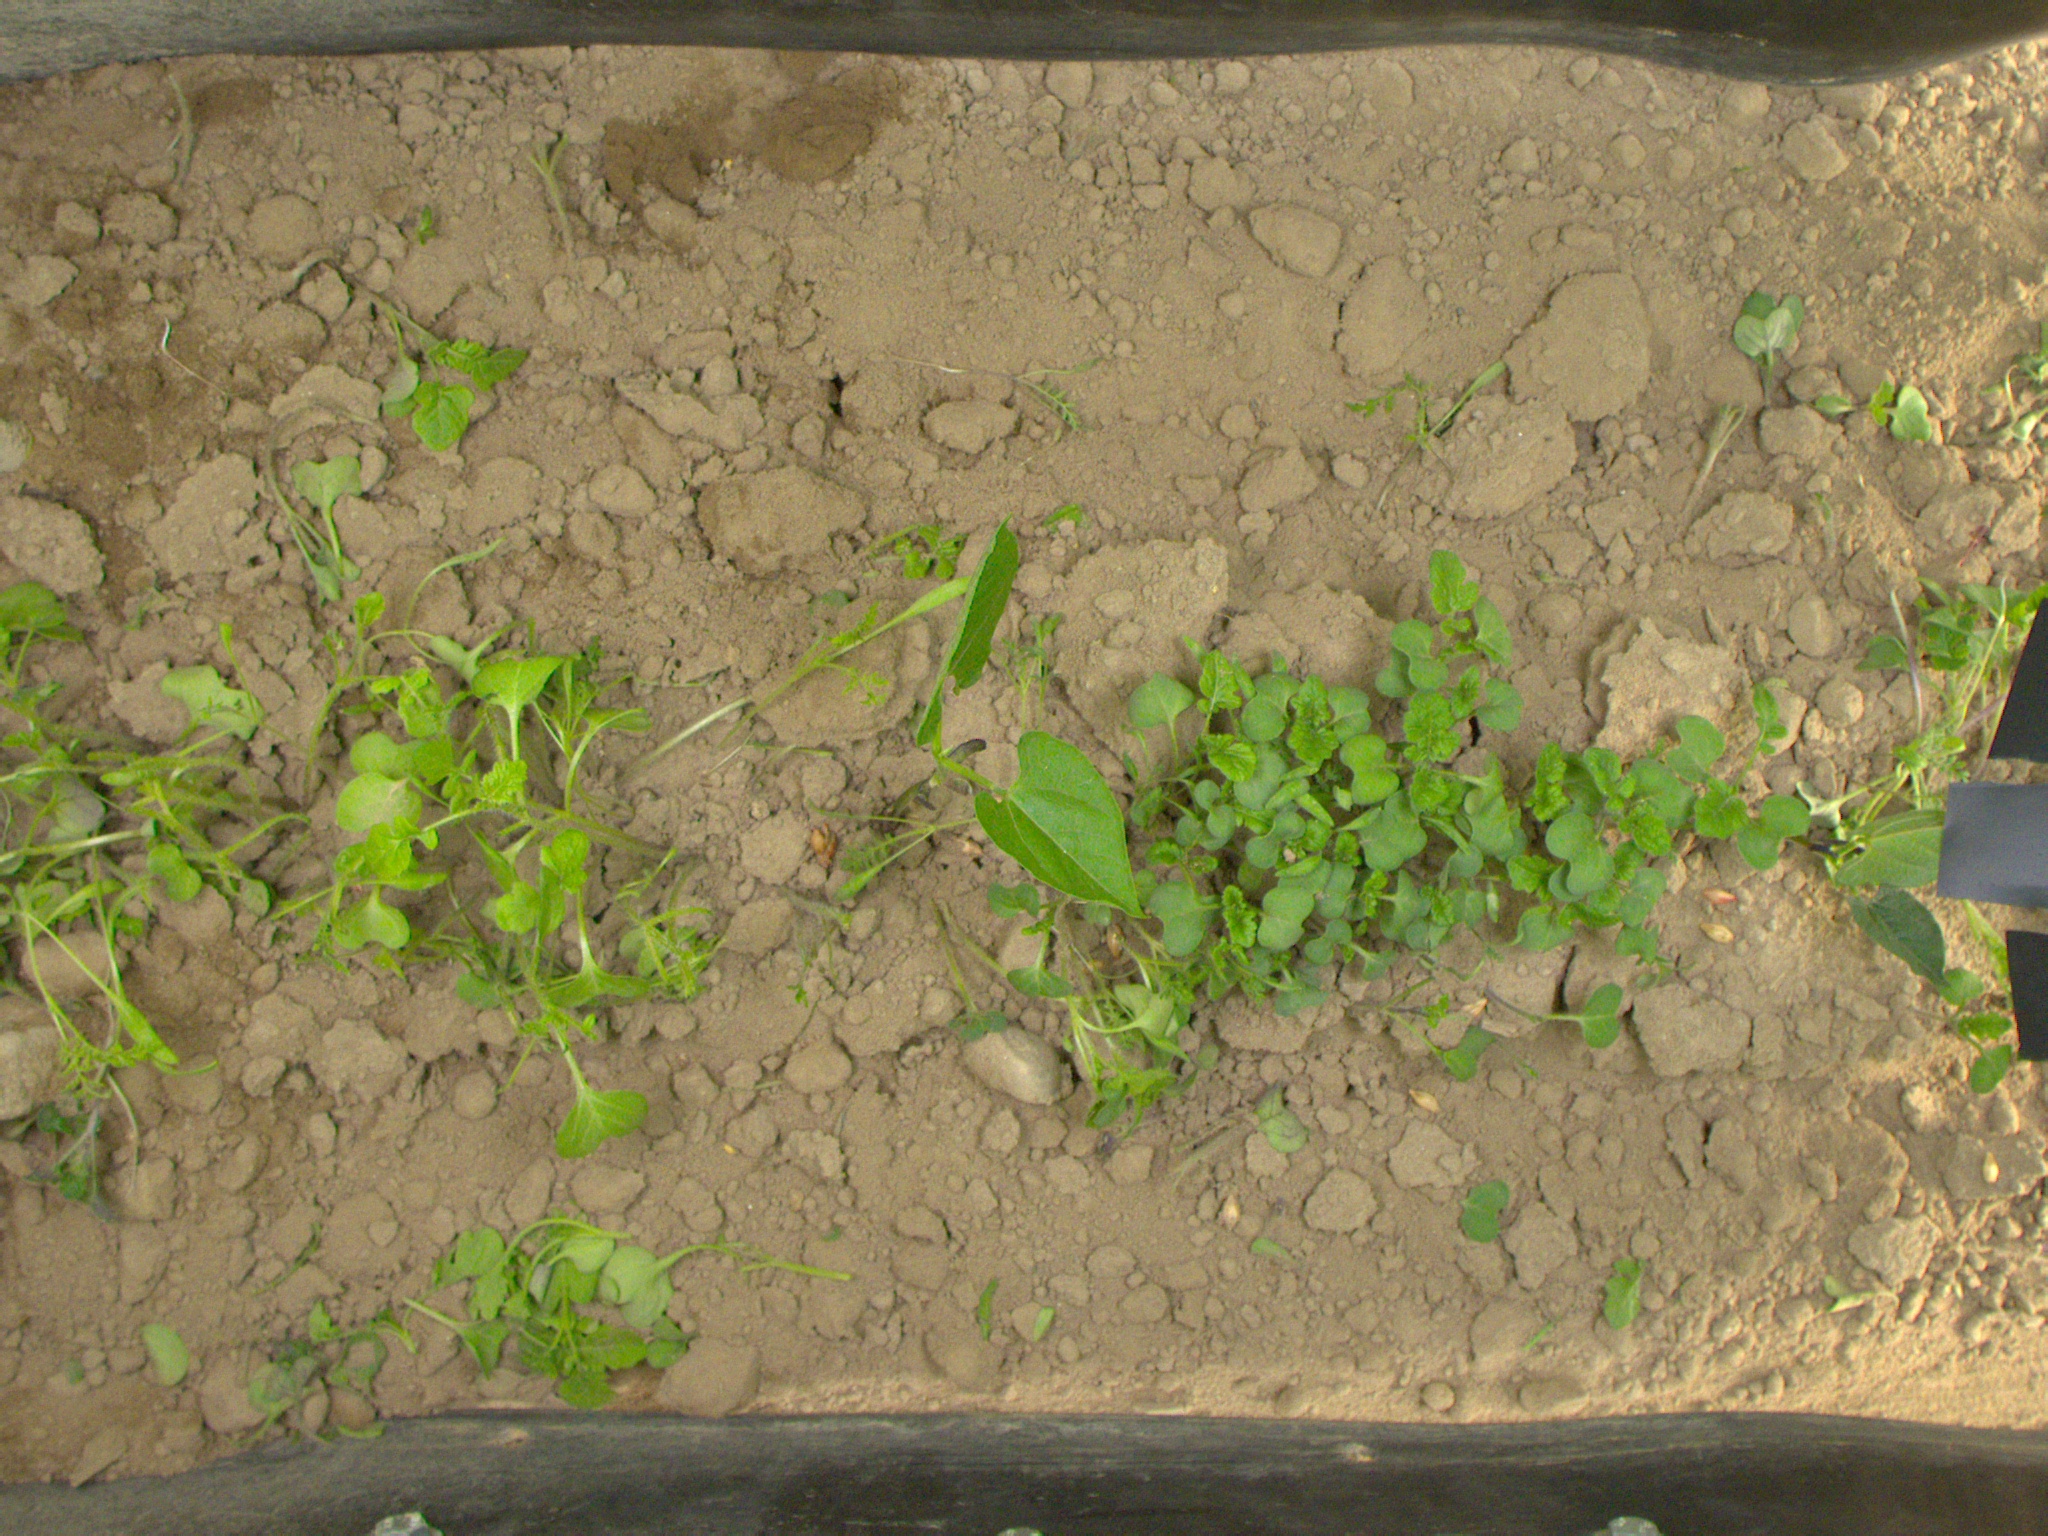
Crop: bean
Objects: bean, bean, stem_bean, stem_bean